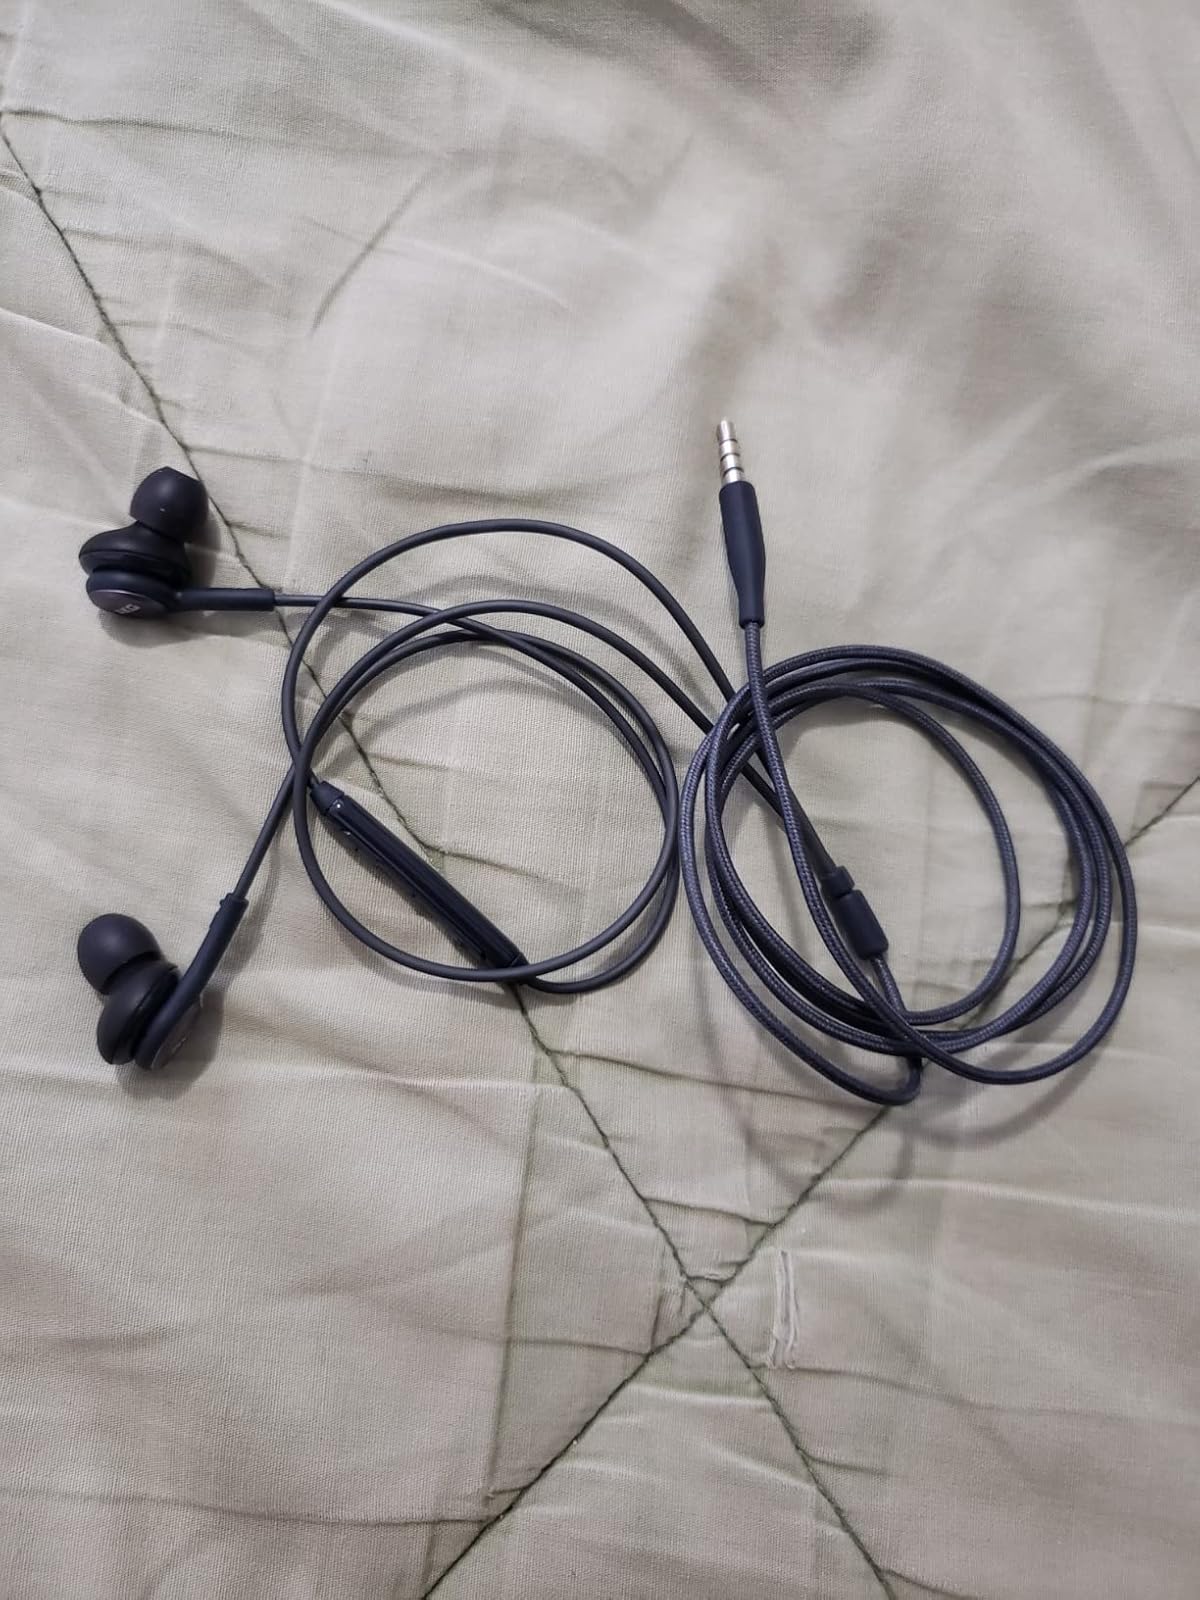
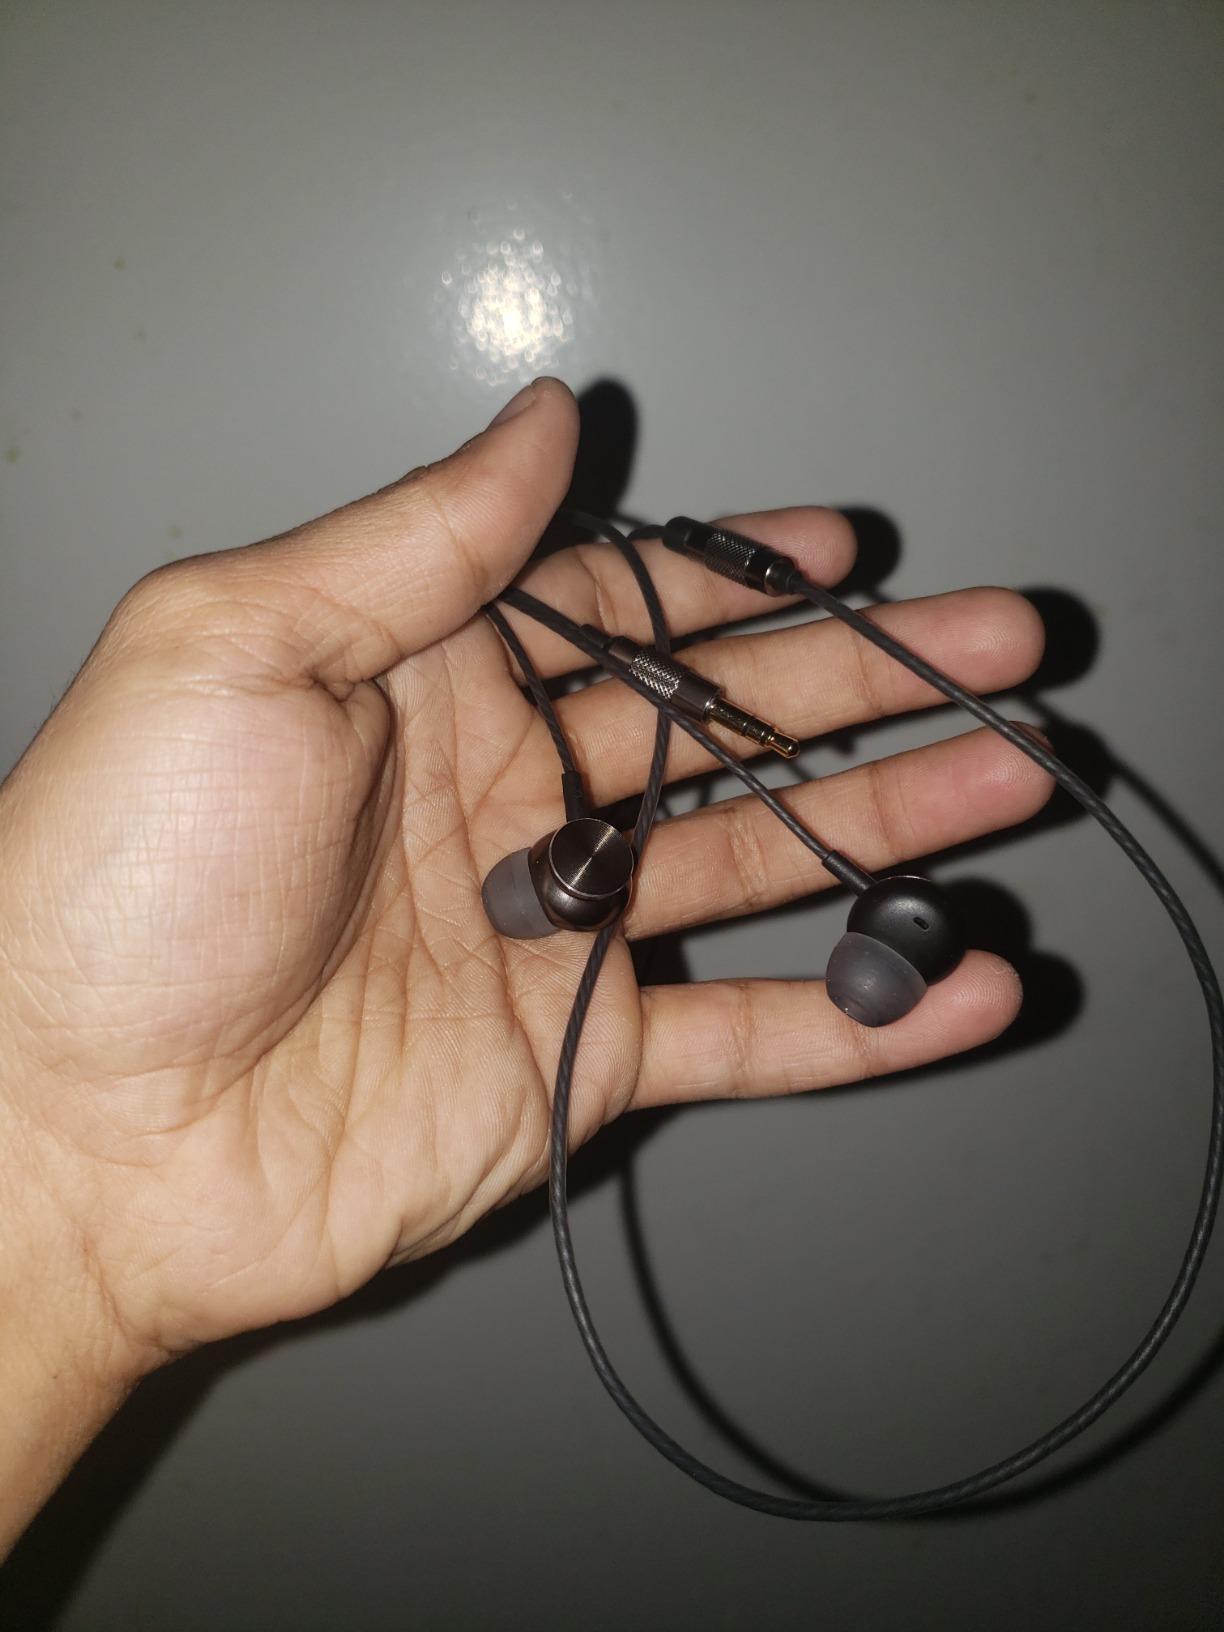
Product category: headphones
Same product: no